History of the Jews in Vietnam

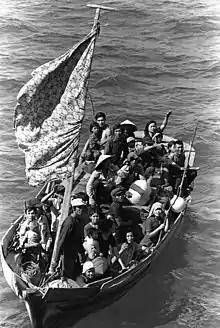
Vietnamese boat people awaiting rescue.

From 1977 to 1979, the Prime Minister of Israel Menachem Begin permitted approximately 360 Vietnamese boat people fleeing the 1975 Communist takeover of Vietnam to enter the State of Israel granting them full Israeli citizenship and rights as well as government-subsidized apartments. According to the Vietnamese Embassy in Israel, by 2015 approximately 150 to 200 former Vietnamese refugees and descendants were still in Israel while about half have left Israel mainly for the US and France. Very few have formally converted to Judaism having retained their former religions.